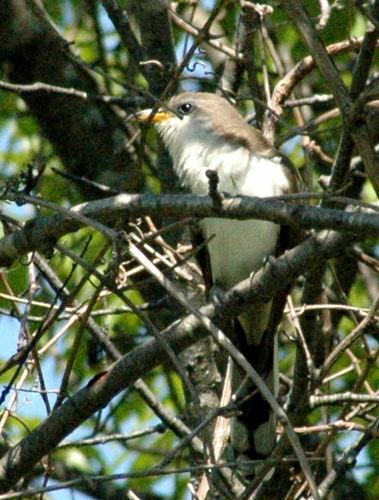
A photo of a yellow billed cuckoo